Wizard of Wor

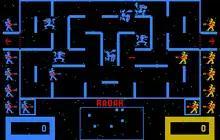
A typical multiplayer game in progress. The two Worriors (player characters) are traversing the maze in search of Burwors to destroy. The Worriors on the far left and right sides of the screen represent the players extra lives.

"Wizard of Wor" is an action maze video game; the player controls a Worrior through an enclosed maze. The objective of the game is to defeat all of the monsters—Burwors (blue), Garwors (yellow), and Thorwors (red)—which are present in the maze, while also avoiding being destroyed by them. When all the monsters are defeated, the player advances to the next maze. If a Worrior is destroyed by a monster, the player loses a life; the game ends when all lives are lost.